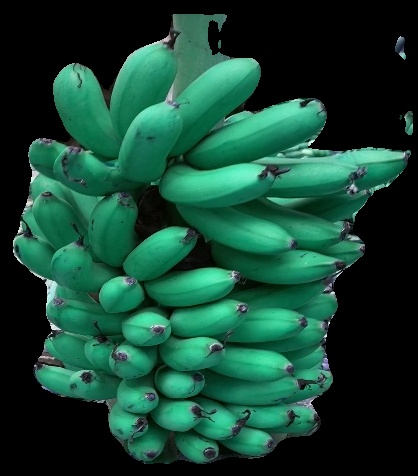
Variety: rasbale
Grade: grade1